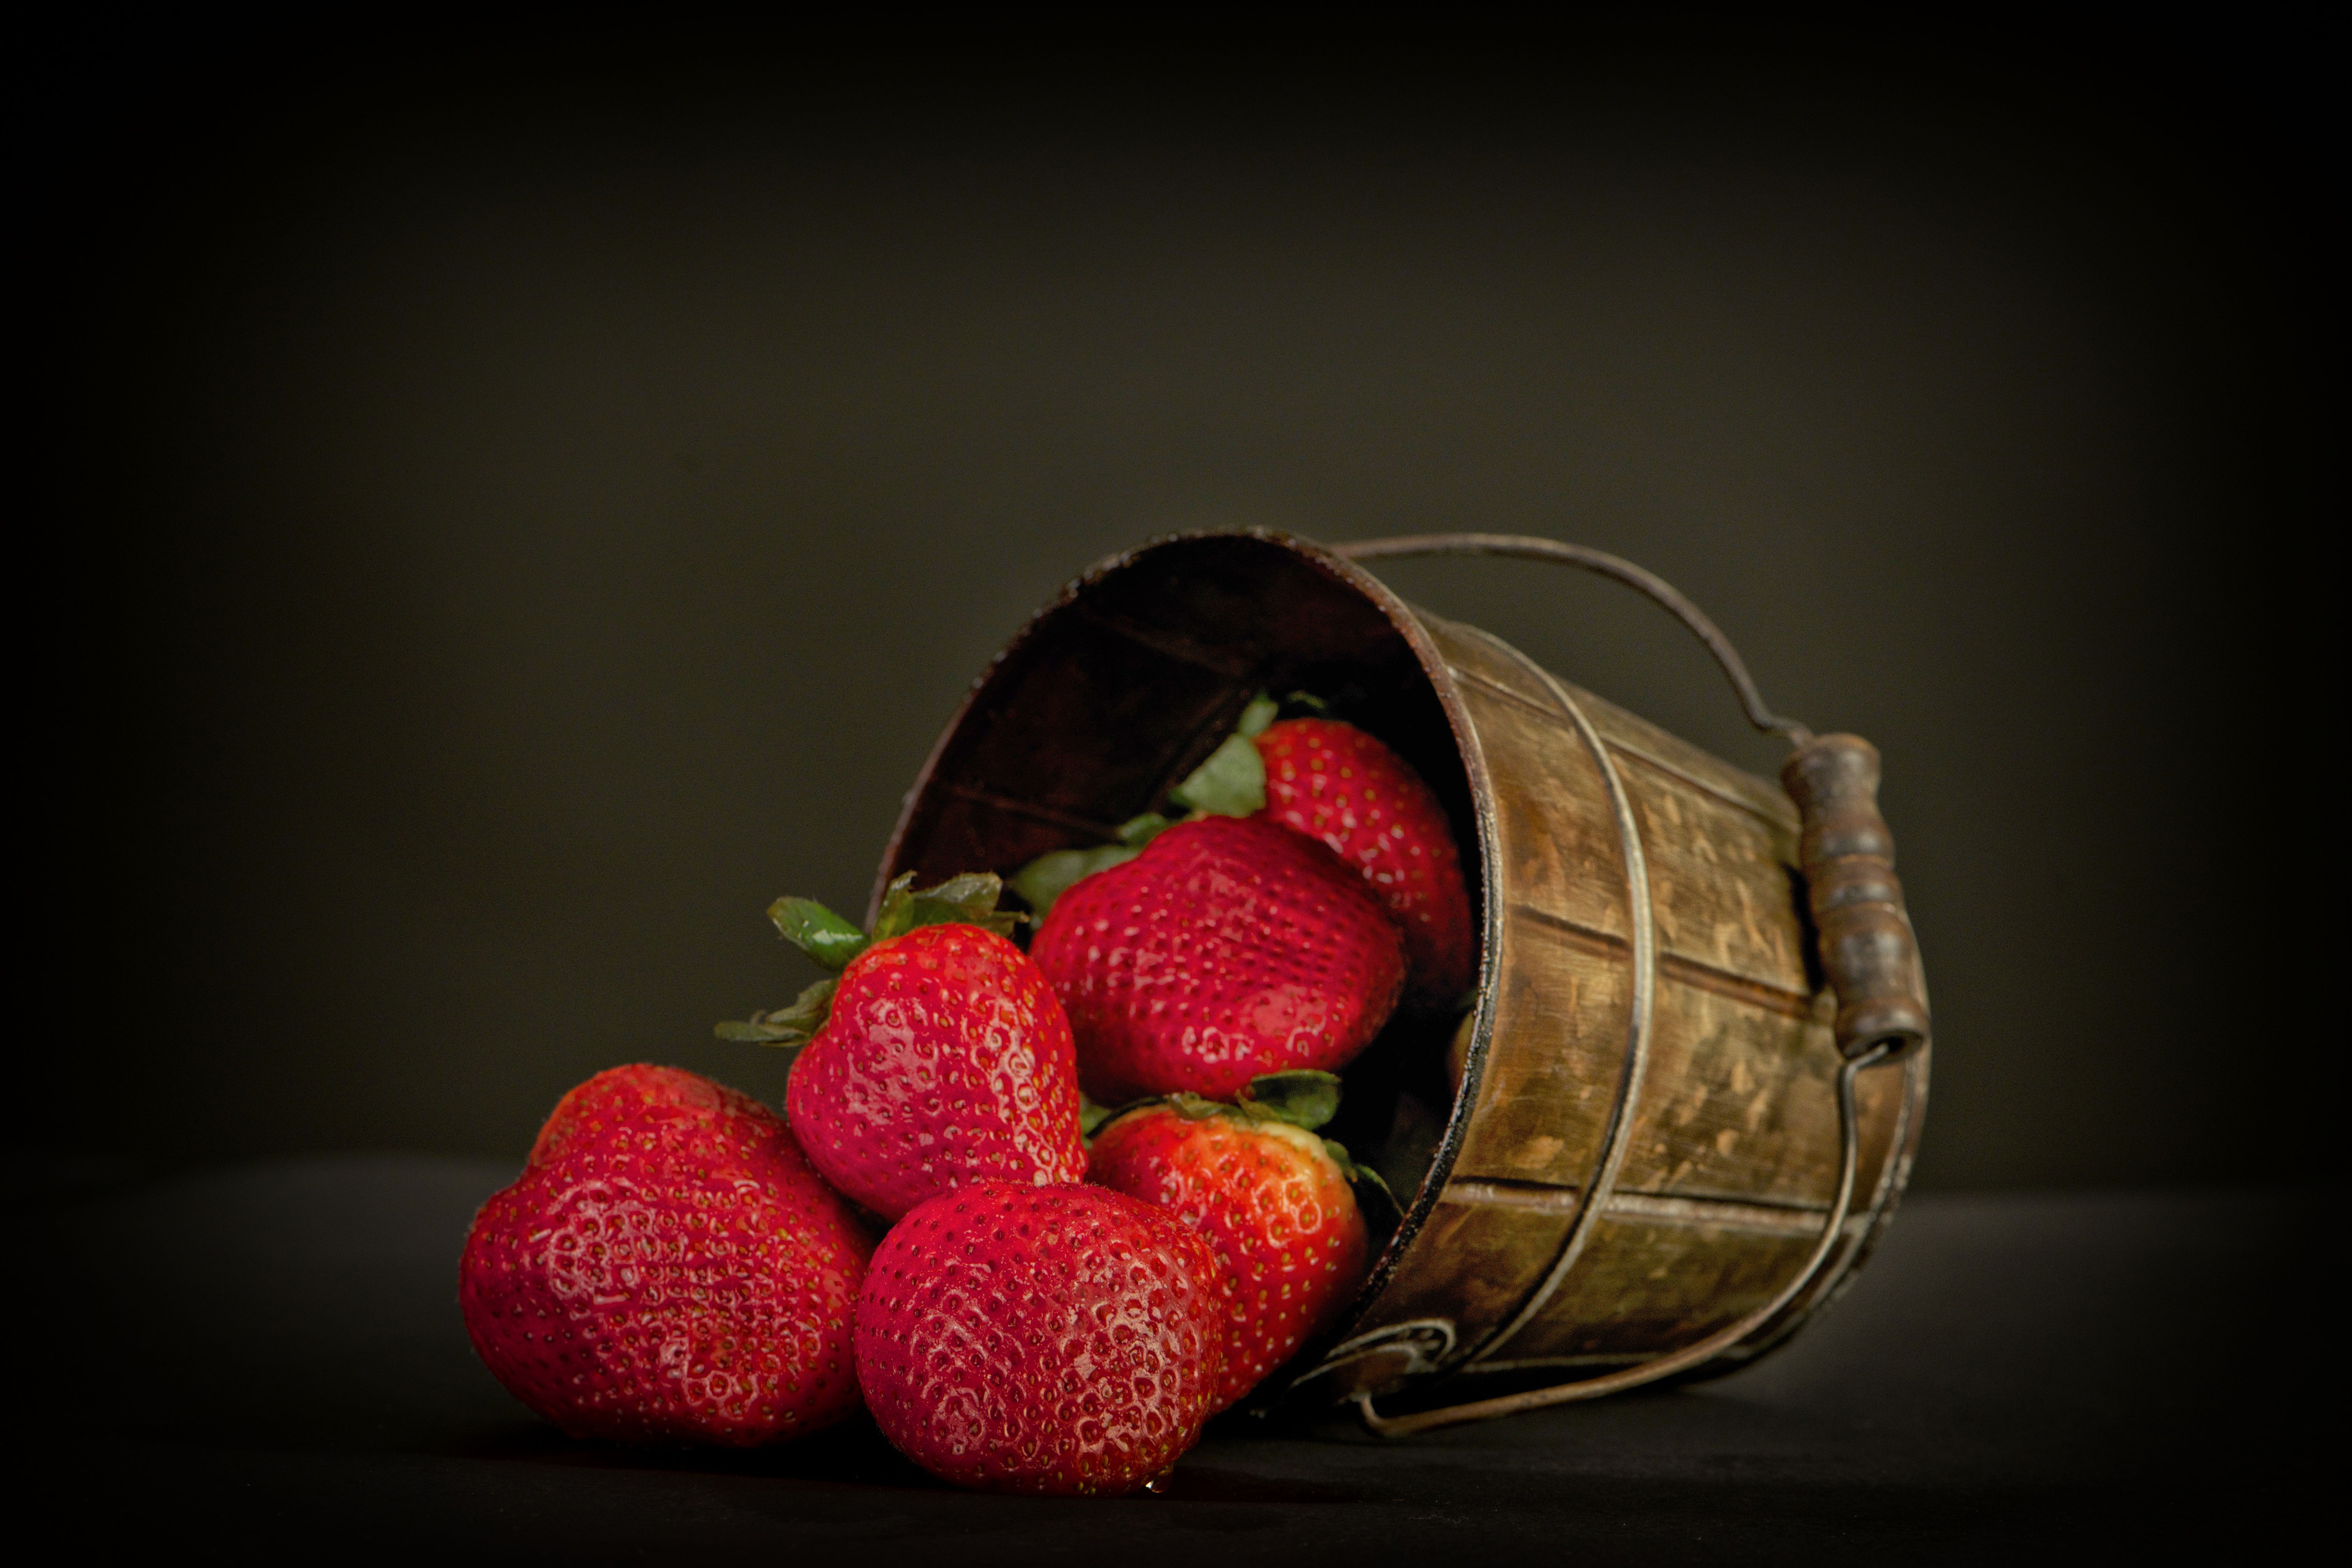
still life photography, strawberries, strawberry, red, still life, fruit, food, plant, accessory fruit, photography, berry, natural foods, sweetness, produce, superfood, vegetable, painting